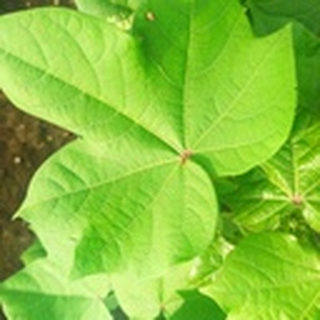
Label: healthy_cotton